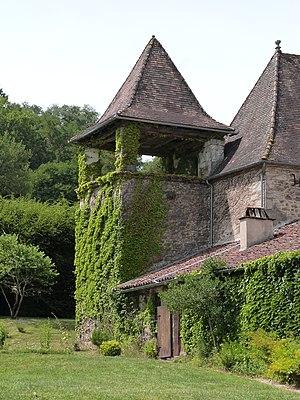
Tour carrée située à l'est au château de la Rauze (Le Bourg, Lot)
Le Bourg est une commune française située dans le département du Lot, en région Occitanie. Elle est souvent appelée Le Bourg.
Le château de la Rauze est situé sur la commune du Bourg, dans le département du Lot.